Politics of Romania

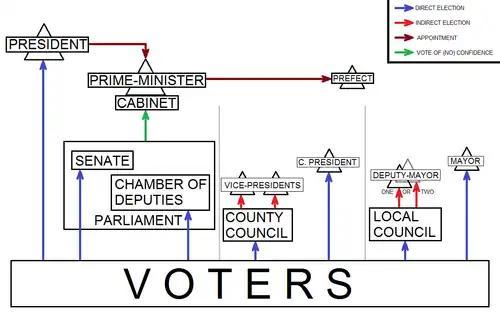
The Romanian political mechanism

For territorial and administrative purposes, Romania is divided into 41 counties ("județe", singular "județ") and the city of Bucharest. Each county is governed by an elected council. Local councils and elected mayors are the public authorities in villages and towns. The county council coordinates the activities of village and town councils.